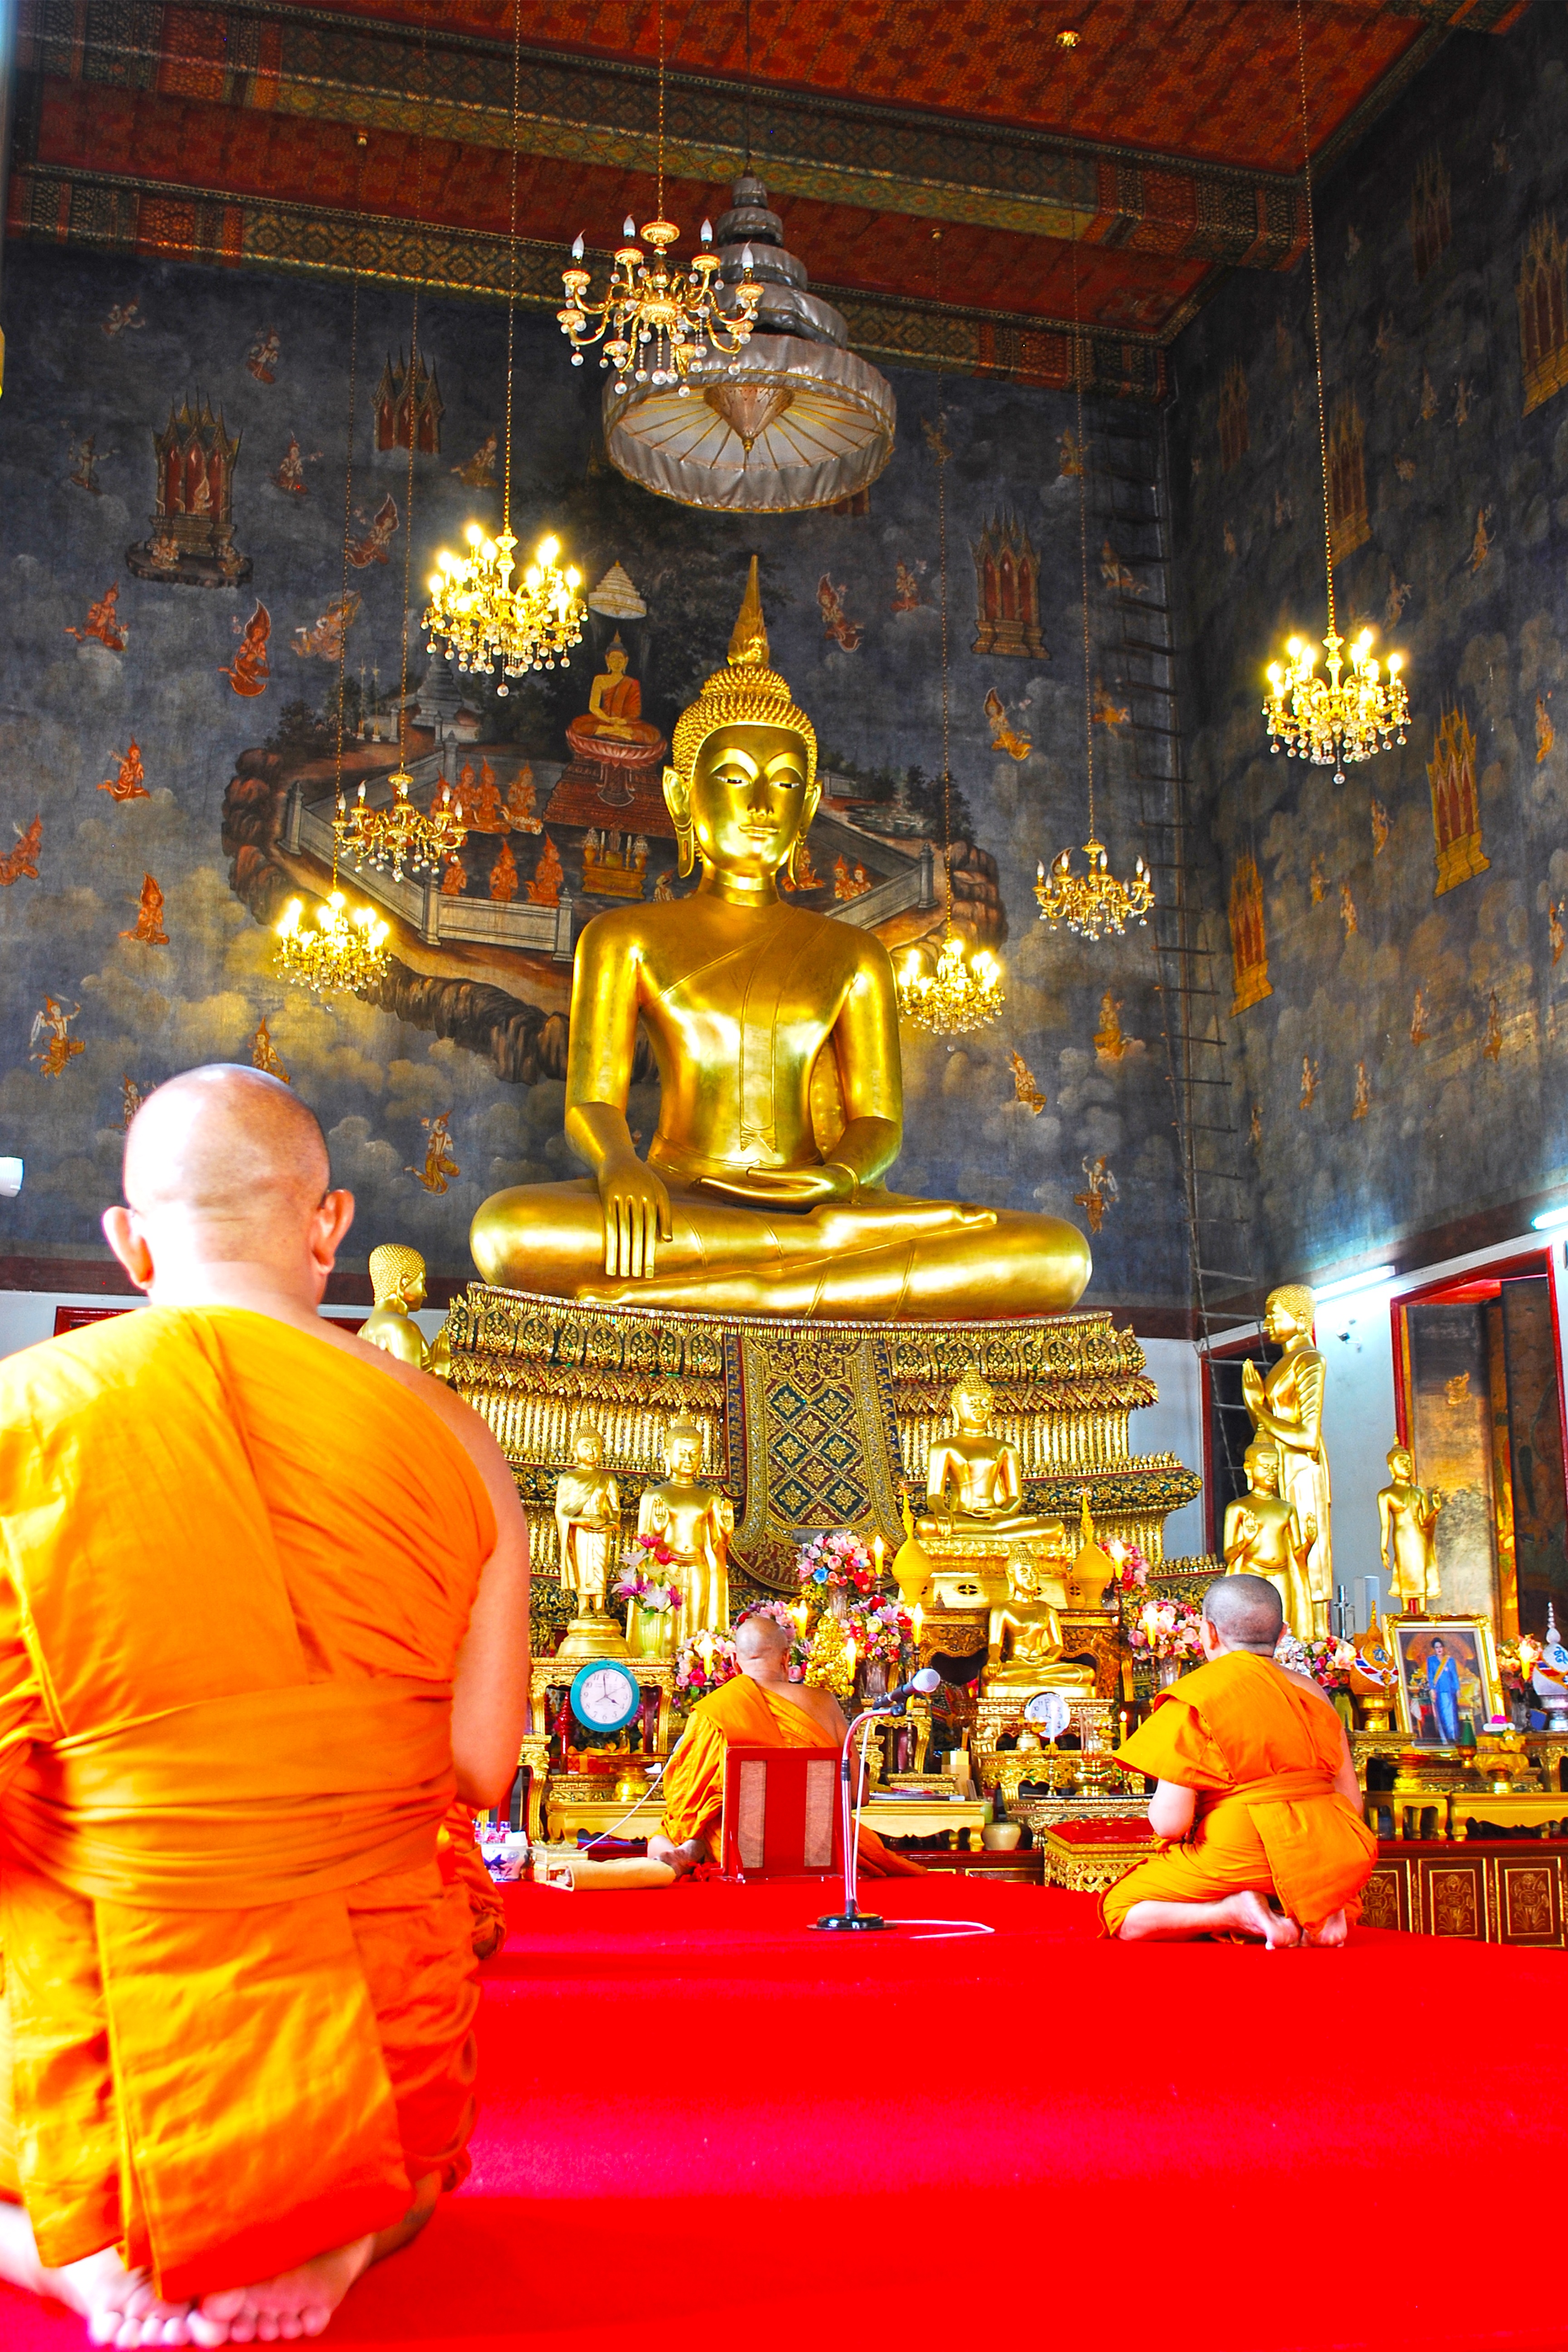
place of worship, temple, wat, wat sa ket, in bot